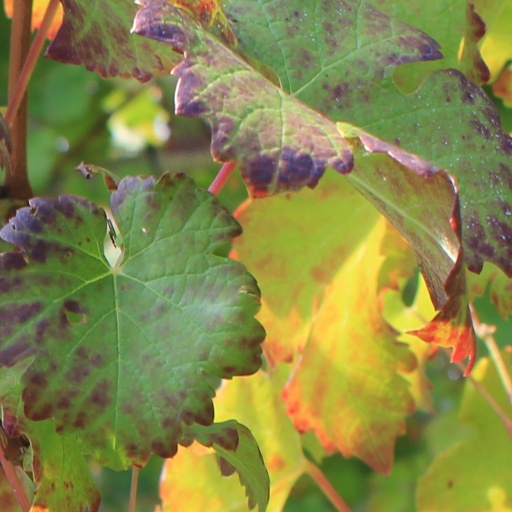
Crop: grape